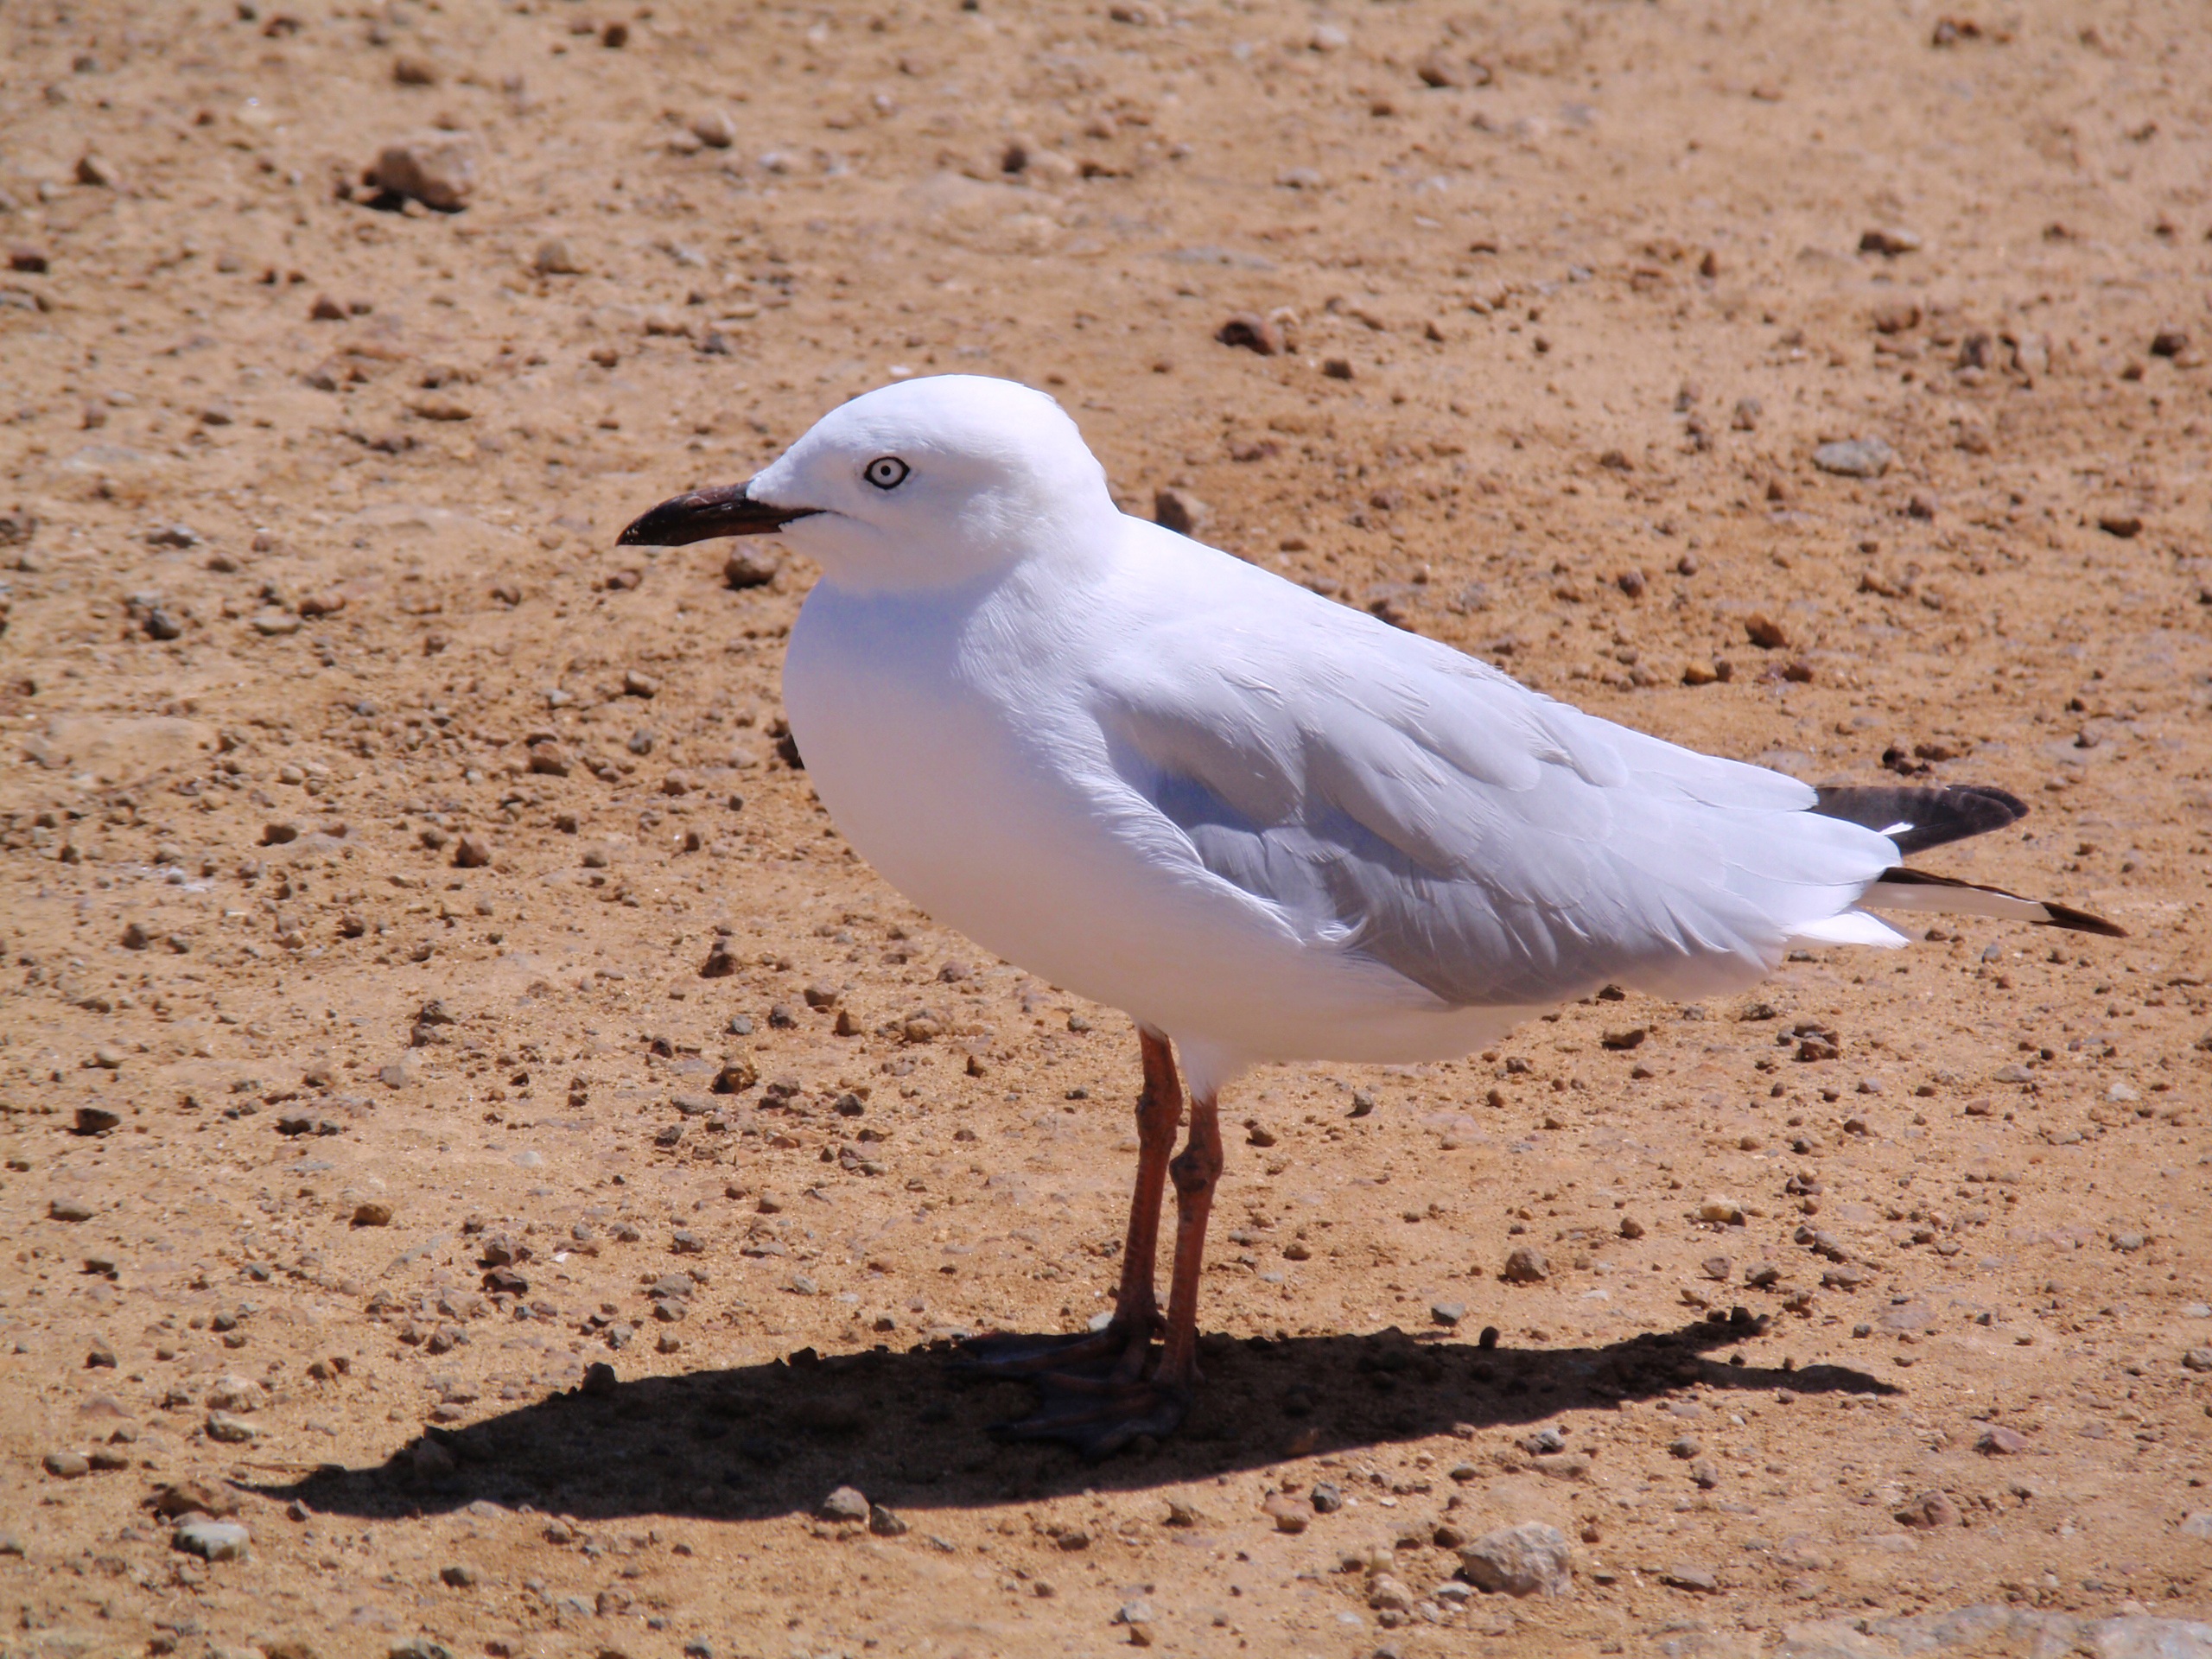
water, nature, ocean, bird, wing, sky, white, texture, animal, seabird, flying, seagull, wildlife, standing, gull, beak, feather, avian, fauna, ornithology, birds, vertebrate, feathered, crisp, shorebird, grumpy, unhappy, glare, seagul, glaring, charadriiformes, european herring gull